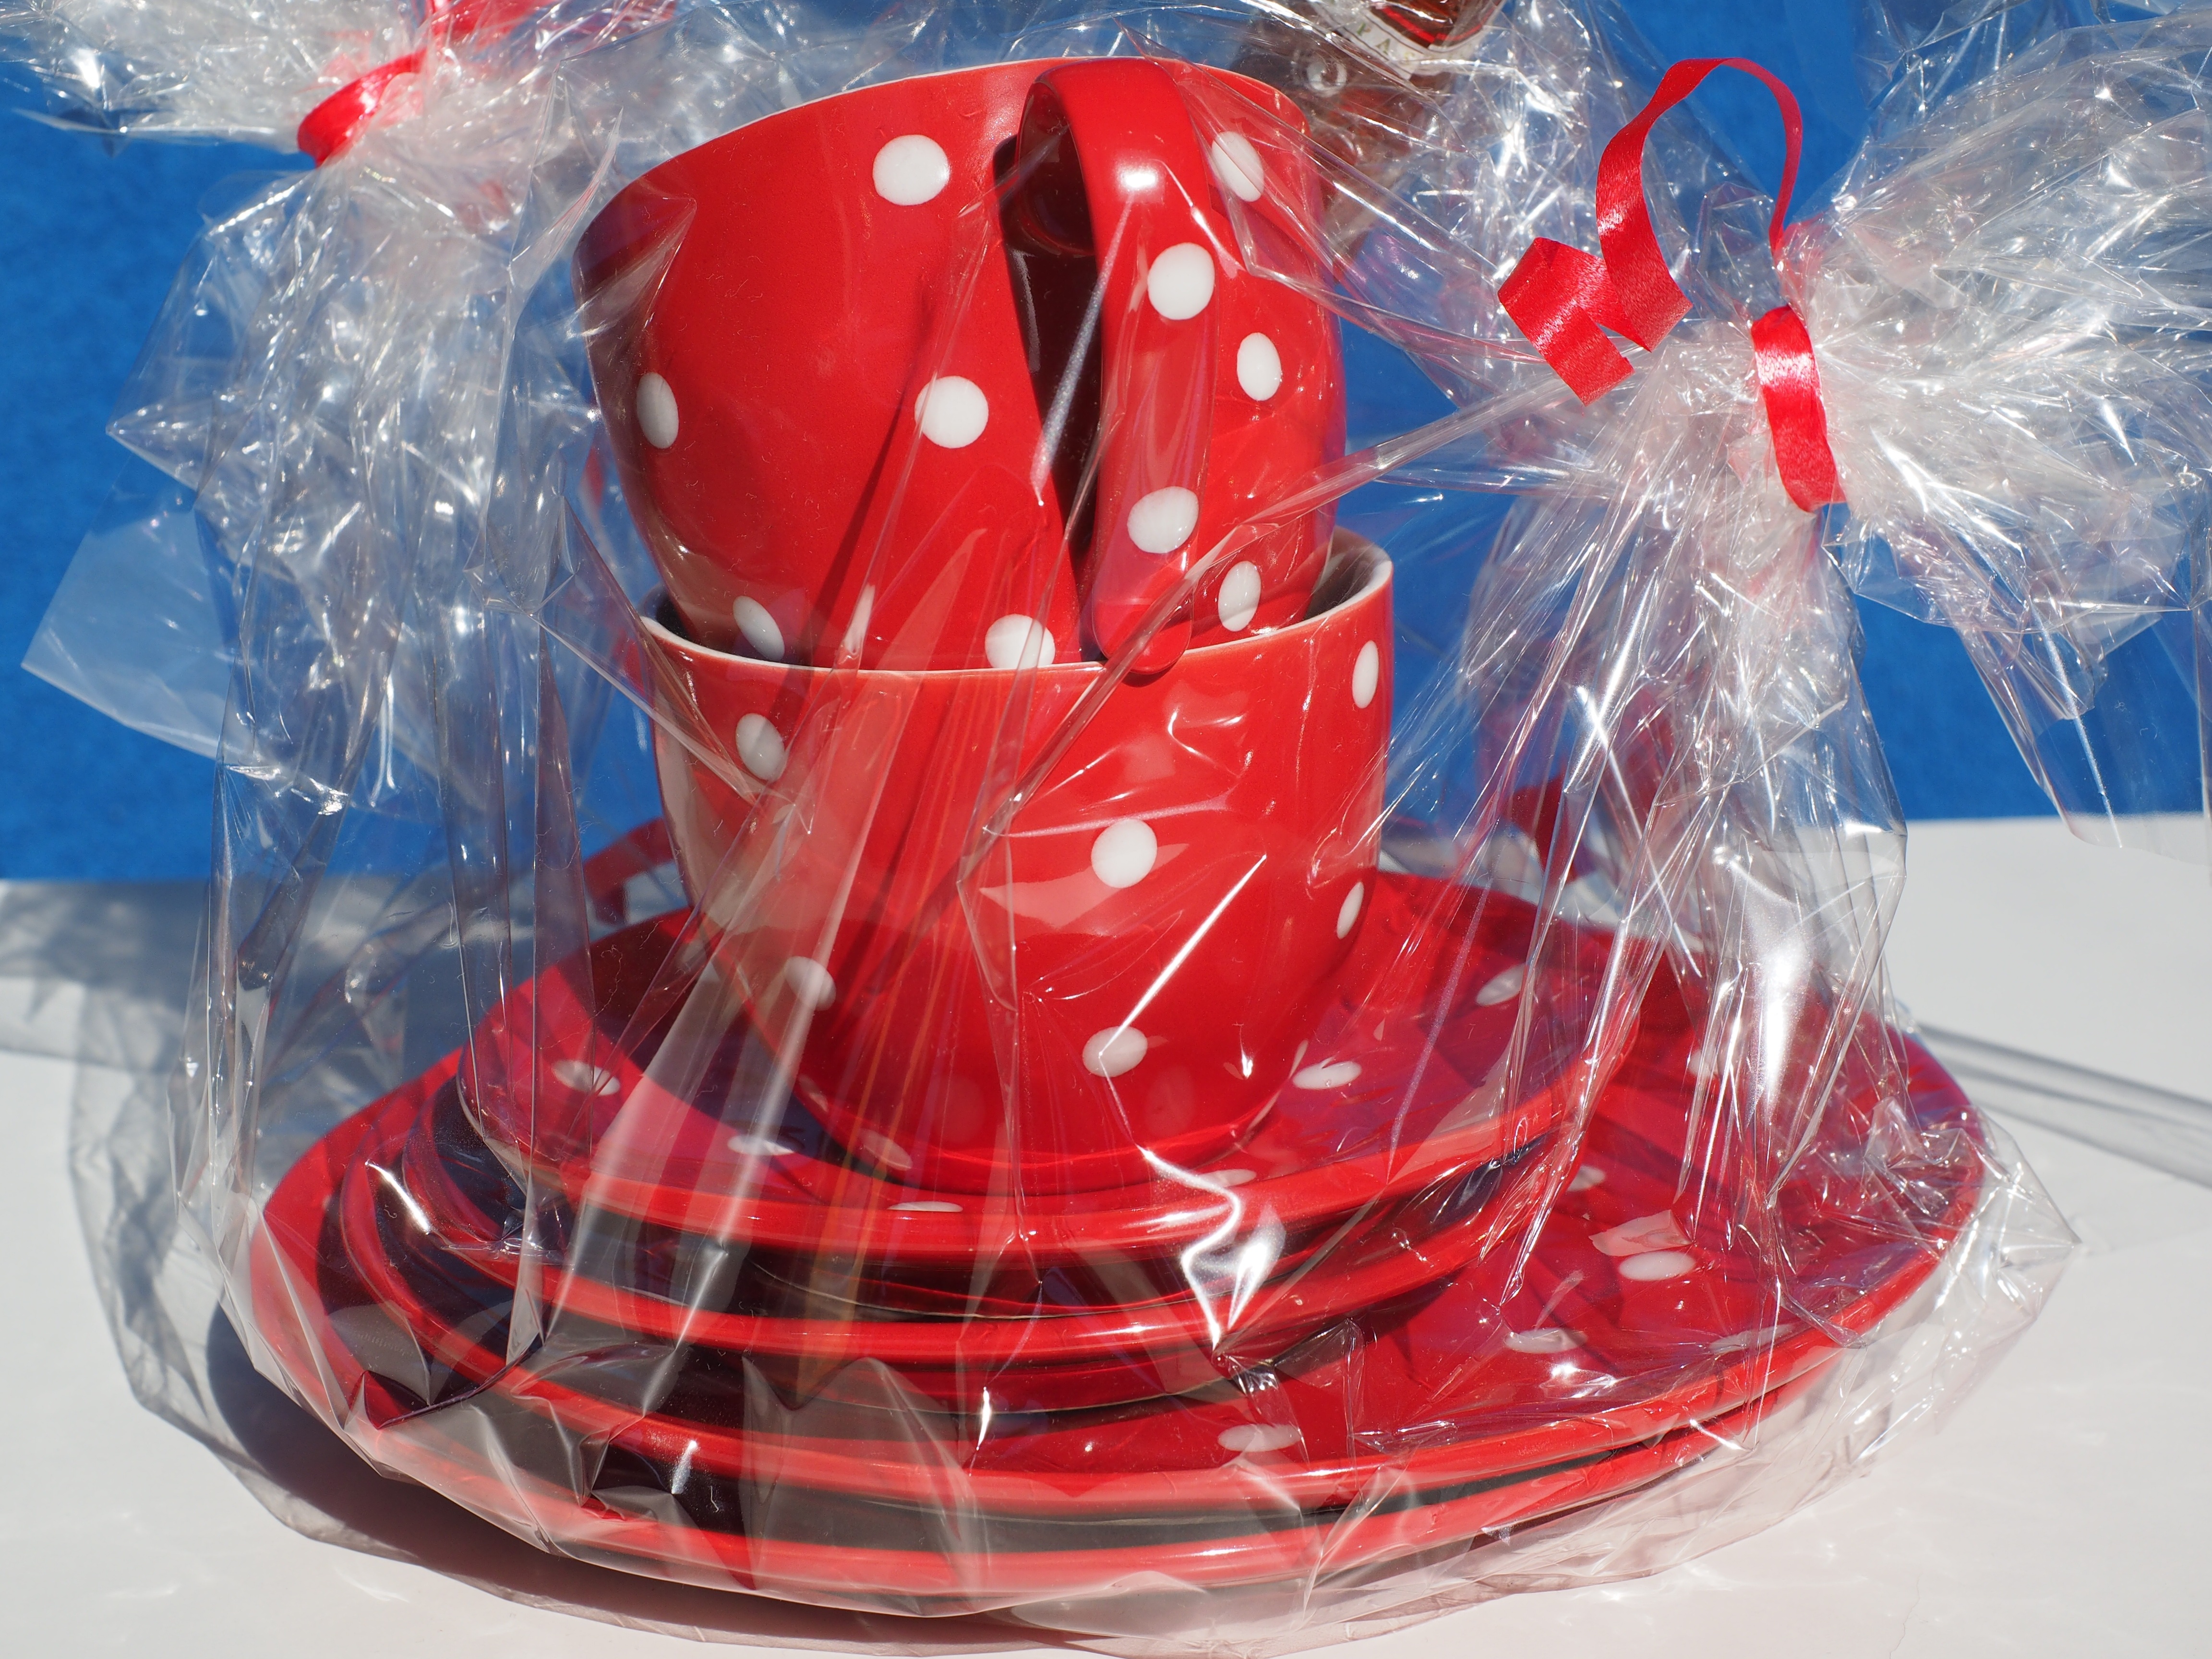
plastic, flower, glass, gift, food, red, plate, christmas, dessert, transparent, t, slide, packaging, loop, packed, pack, crackling, coffee mugs, mitbringsel, cellulose, birthday present, giotto, wedding gift, cellophane, dot pattern, gift ribbon, cellphane, cellophangriff